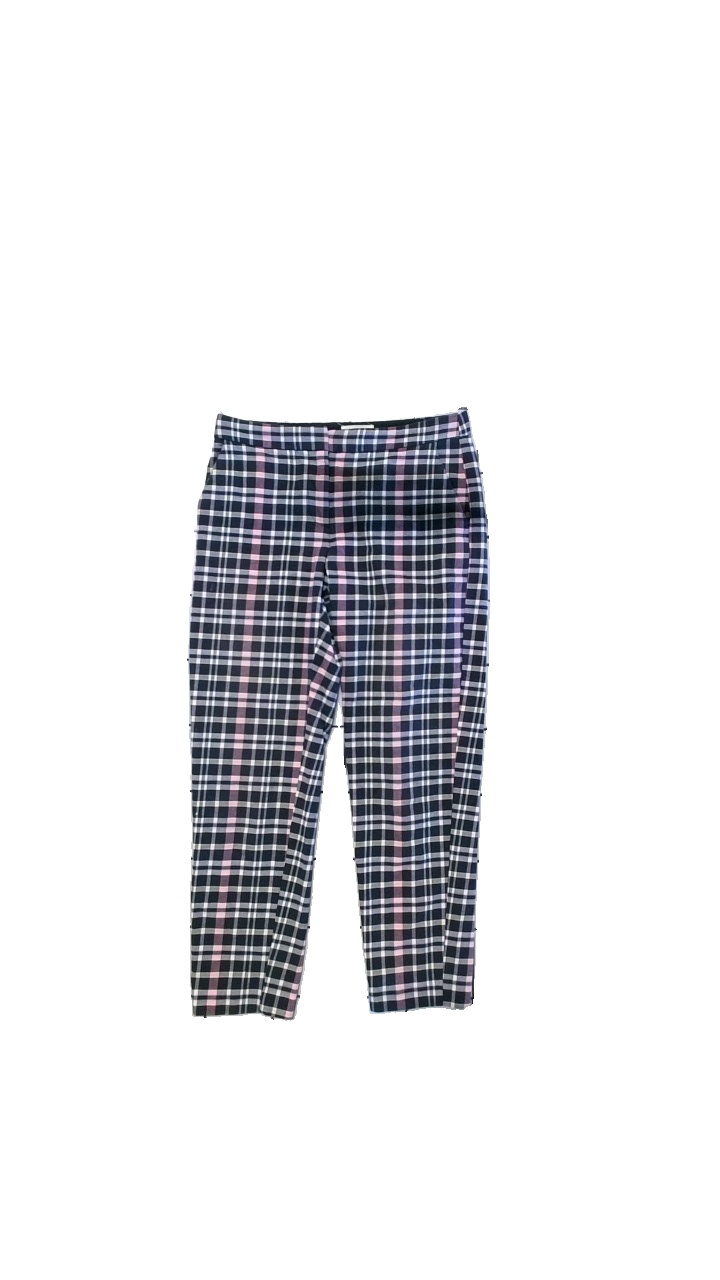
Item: Trousers (Ladies)
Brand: Holly And Whyte (lindex)
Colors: Multicolor
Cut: Regular
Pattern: Geometric print
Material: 97%Cotton,3%Elastane
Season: All
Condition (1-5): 3
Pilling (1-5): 3
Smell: Minor
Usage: Reuse
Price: <50